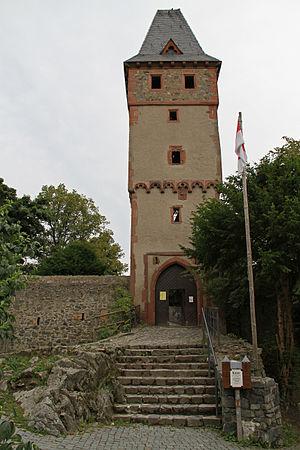
Le château de Frankenstein est un château fort qui se situe sur la commune de Mühltal à quelques kilomètres au sud de Darmstadt en Allemagne. C'est le château le plus au nord d'une série de châteaux forts se situant à l'ouest de l'Odenwald.